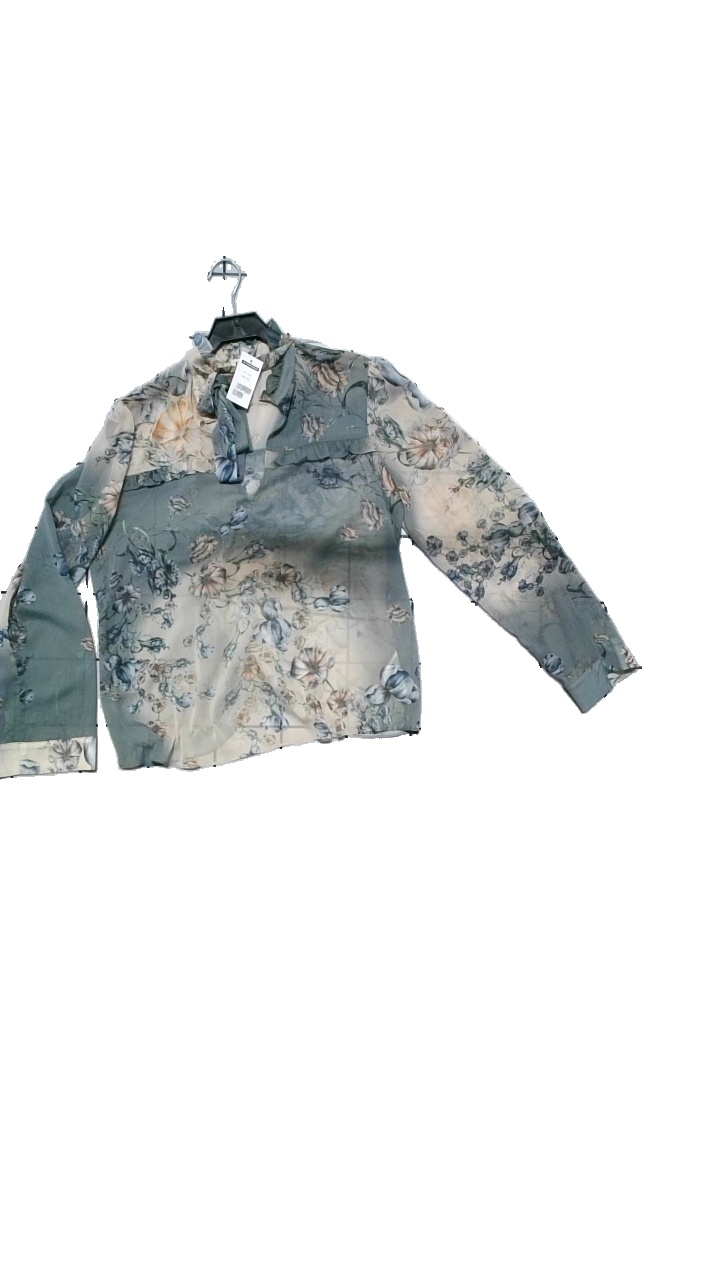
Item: Blouse (Ladies)
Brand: Twist & Tango
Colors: Multicolor, Green, Beige, Pink
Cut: Regular, Loose
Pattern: Floral print
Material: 100% polyester
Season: All
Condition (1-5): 5
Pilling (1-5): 5
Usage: Reuse
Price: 50-100